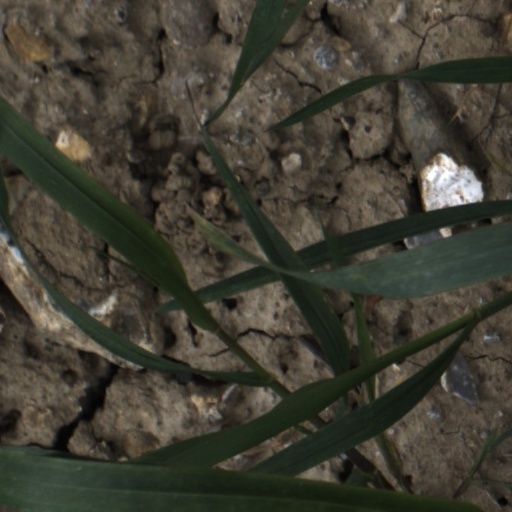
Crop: wheat